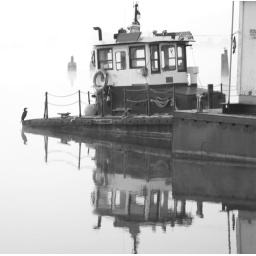
This shot was near the base of the bridge crossing the Brunswick River in Belville.  David thought it was interesting.